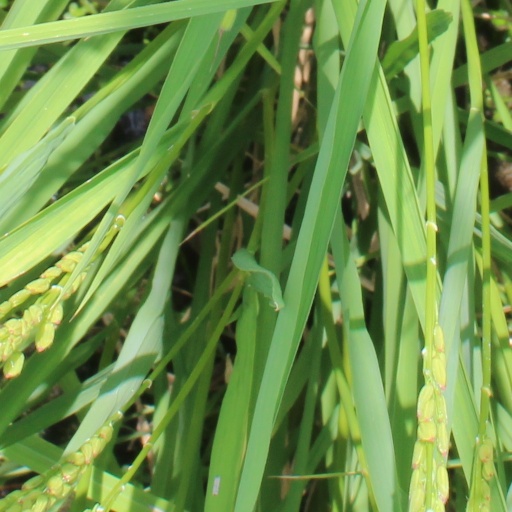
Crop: rice